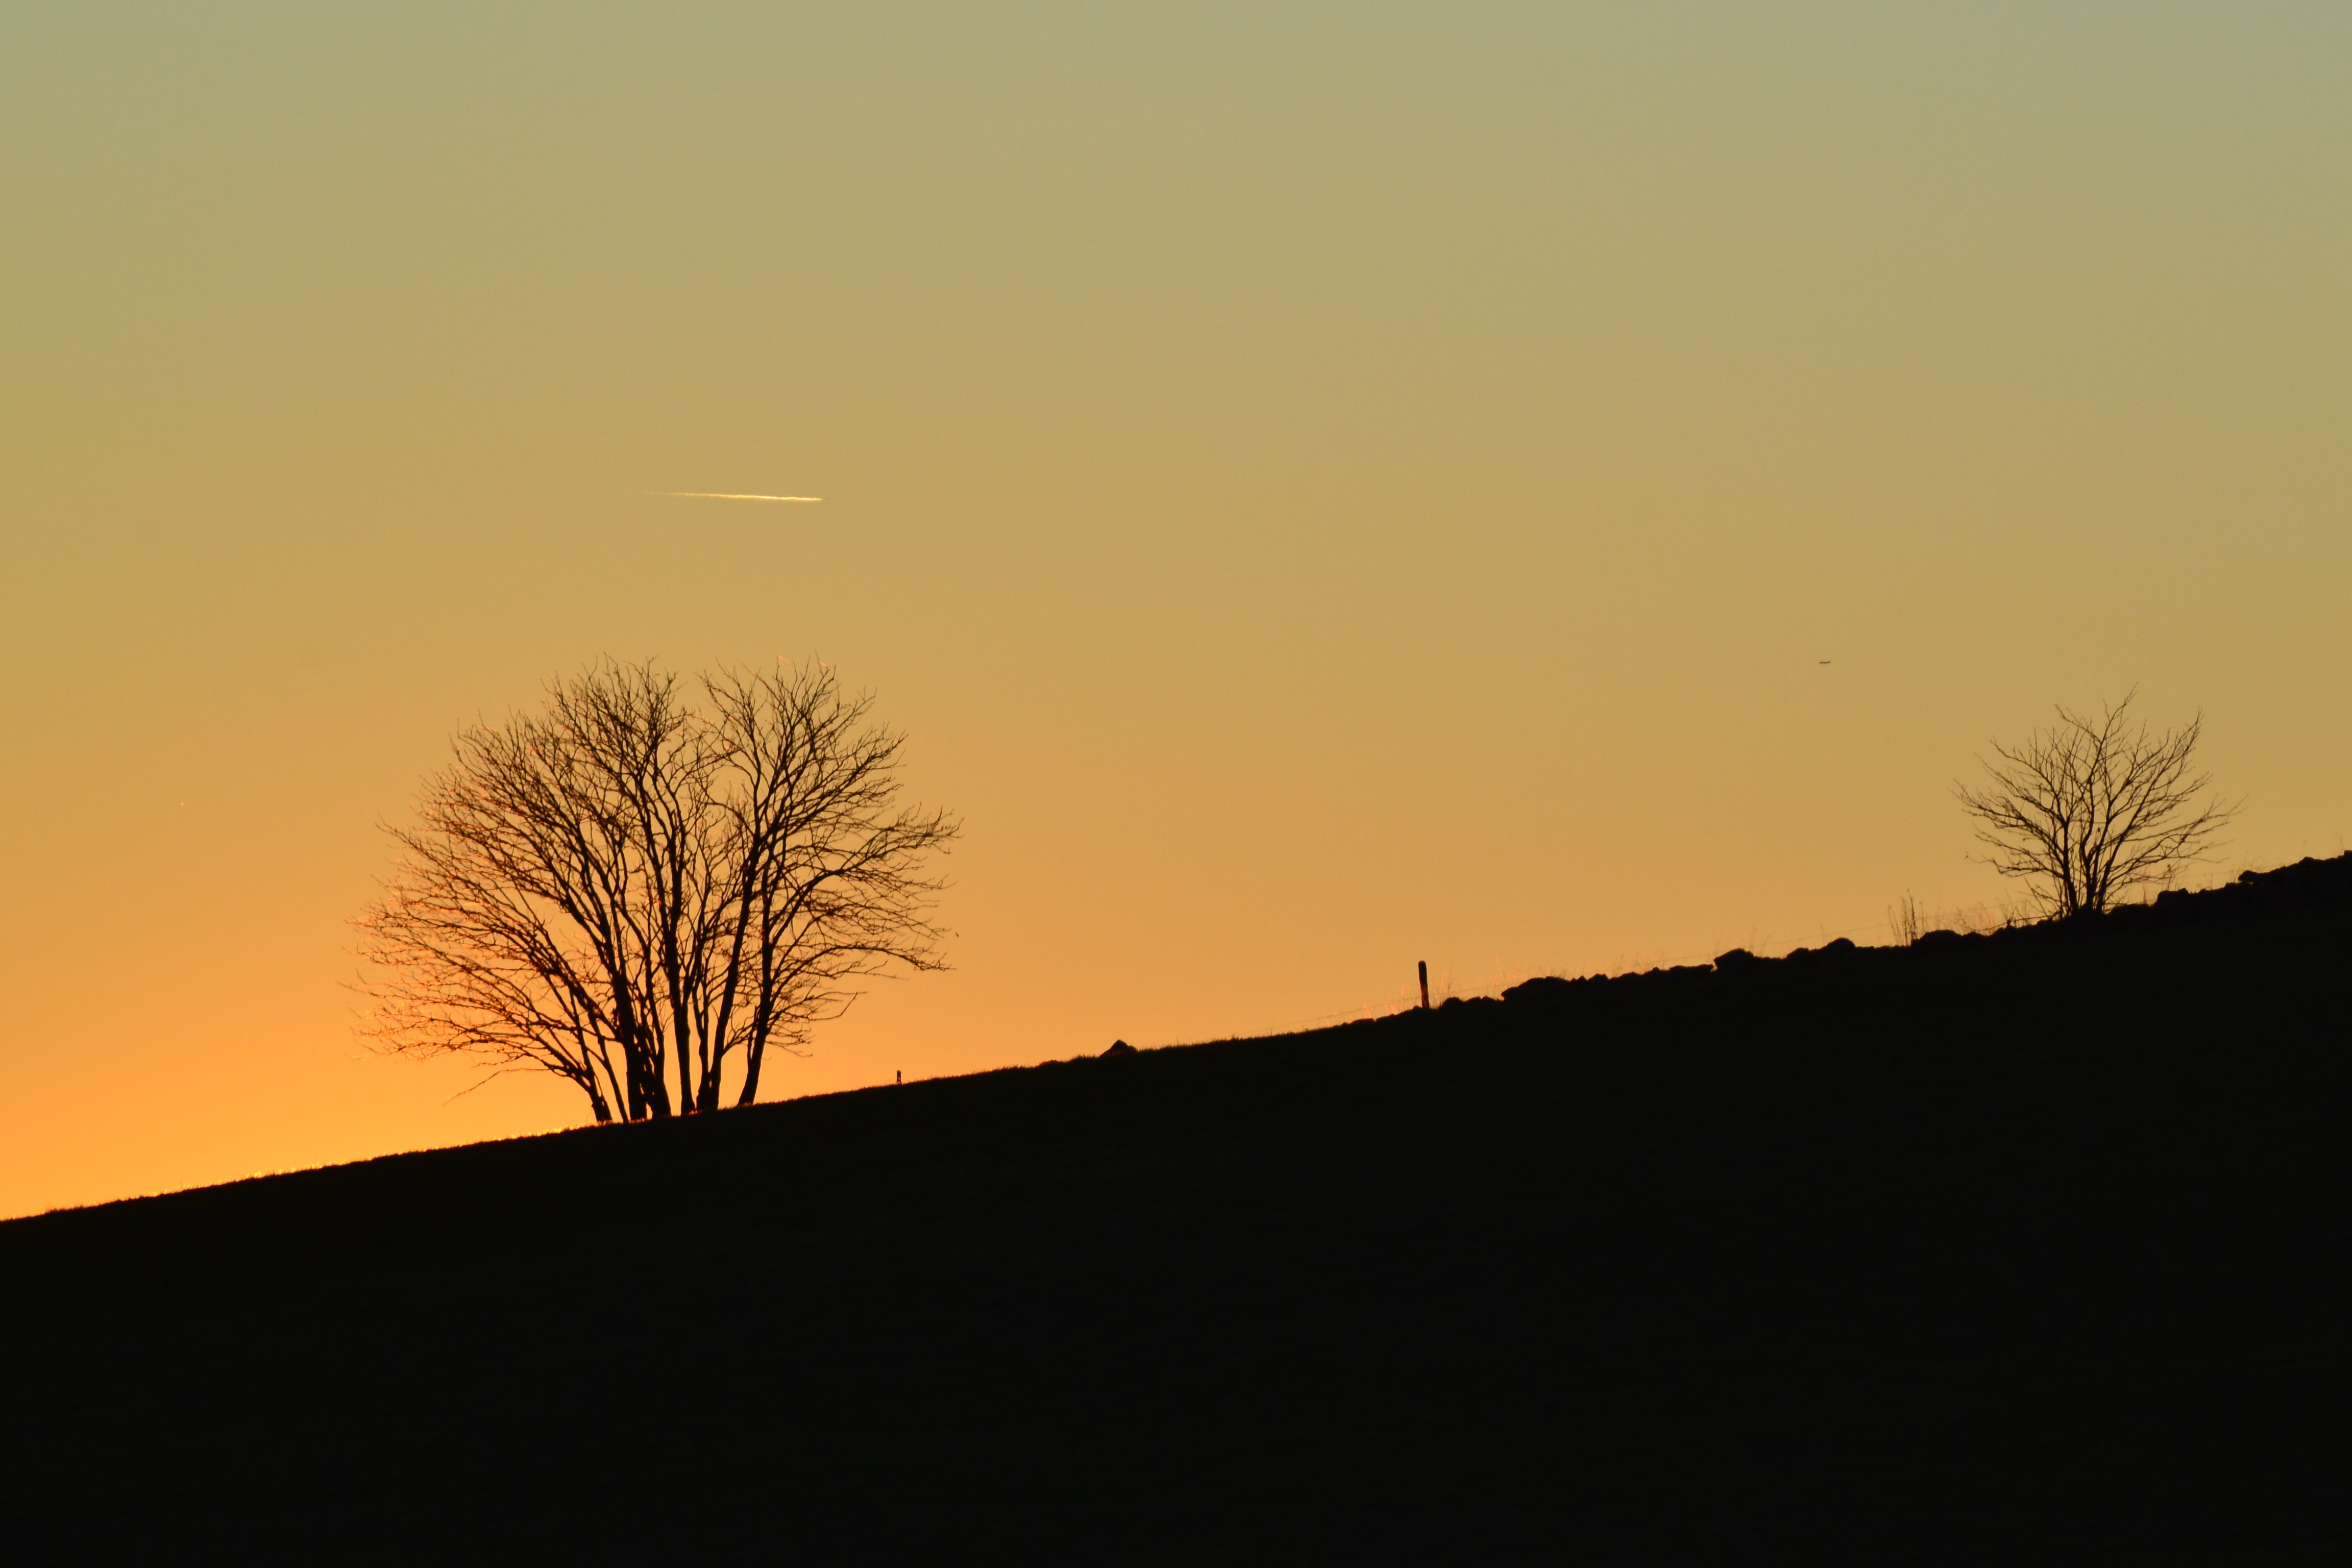
tree, nature, horizon, branch, silhouette, cloud, sky, sun, sunrise, sunset, field, prairie, sunlight, morning, hill, dawn, dusk, idyllic, evening, savanna, freiburg, afterglow, back light, black forest, schauinsland, atmospheric phenomenon